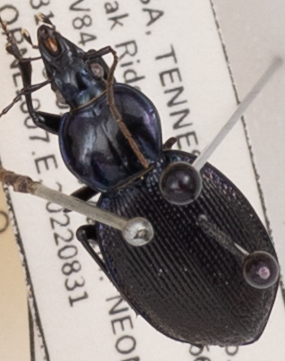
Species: Sphaeroderus stenostomus lecontei
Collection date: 2022-08-31
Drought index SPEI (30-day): -0.222
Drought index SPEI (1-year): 0.422
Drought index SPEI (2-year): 0.512